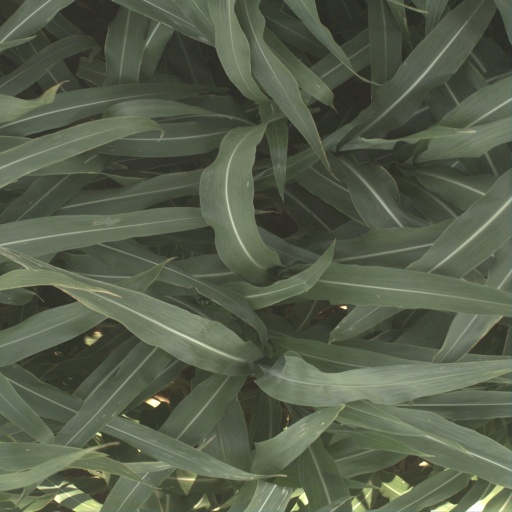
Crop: sorghum